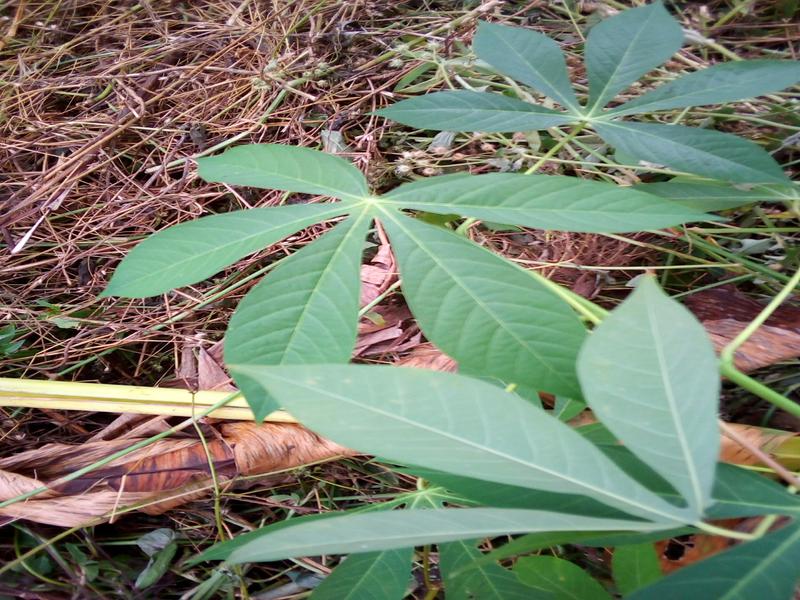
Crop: cassava
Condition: healthy